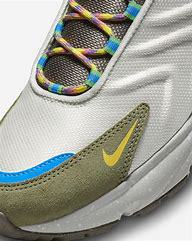
Brand: Nike
Model: Air Max TW